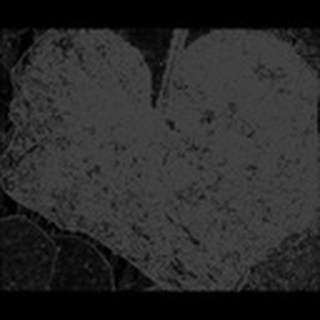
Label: cotton_powdery_mildew